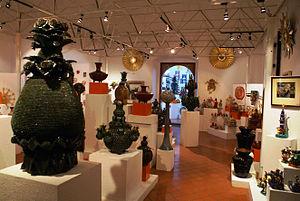
L'artisanat et les arts populaires de l'état de Michoacán est une tradition régionale mexicaine centrée sur l'État de Michoacán, au centre-ouest du Mexique. Ses origines remontent à l'Empire Purépecha, puis aux efforts de Vasco de Quiroga pour organiser et promouvoir le commerce et l'artisanat dans ce qui est aujourd'hui le nord et le nord-est de l'État. L'État dispose d'une grande variété de plus de trente métiers, dont les plus importants sont le travail du bois, de la céramique et du textile. Certains sont plus particuliers à l'État, comme la création d'images religieuses à partir de pâte de tiges de maïs et d'un type de mosaïque faite de paille de blé teintée sur un carton ciré. Bien qu'il existe un soutien aux artisans sous forme de concours, de foires et de marques collectives pour certaines marchandises, l'artisanat du Michoacán n'a pas accès aux marchés, en particulier ceux destinés aux touristes.